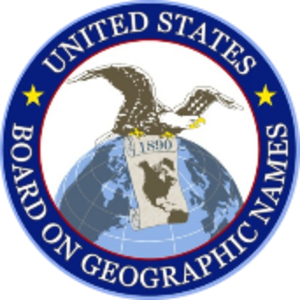
L'United States Board on Geographic Names, en français, Bureau des États-Unis pour le nommage géographique, est un organisme du gouvernement fédéral des États-Unis dont le but est d'établir et de maintenir un usage uniforme des noms géographiques dépendant de l'autorité du gouvernement américain.